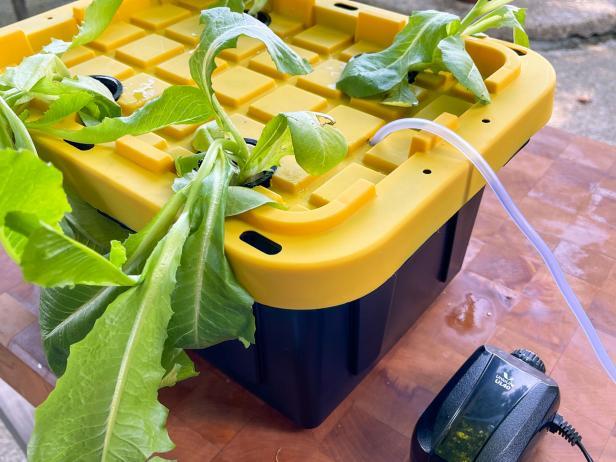
Mfumo wa kilimo cha haidroponiki, ambapo mmea upo ndani ya boksi maalumu lenye rangi ya njano na nyeusi, lenye bomba dogo la hewa linalotoka nje ya boksi.